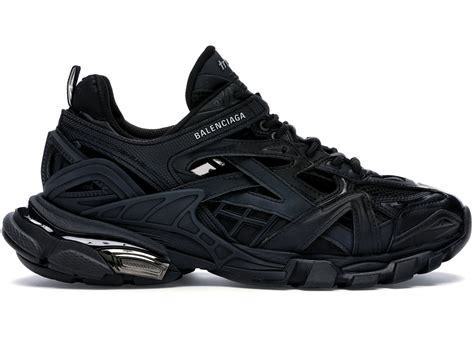
Brand: Balenciaga
Model: Track